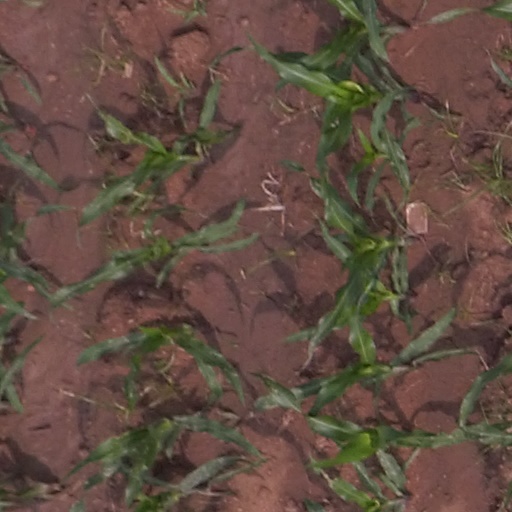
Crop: maize; corn